The Fir and the Bramble

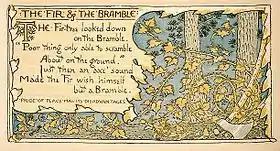
Walter Crane's illustration from "Baby's Own Aesop", 1887

The Fir and the Bramble is one of Aesop's Fables and is numbered 304 in the Perry Index. It is one of a group in which trees and plants debate together, which also includes The Trees and the Bramble and The Oak and the Reed. The contenders in this fable first appear in a Sumerian debate poem of some 250 lines dating from about 2100 BCE, in a genre that was ultimately to spread through the Near East.